Betty (musical)

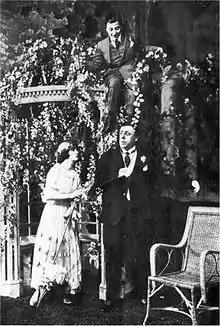
David (top), Estelle and Jotte

Gerard, the Earl of Beverley, a philanderer, has pushed his father, The Duke of Crowborough, to the limit. The Duke storms into his son's home demanding that the younger man settle down with a wife and take on some responsibility. The young Earl, drunk and embarrassed in front of his friends, proposes to Betty, a kitchen maid, to spite his father. Gerard has no intention of following his father's wishes and makes plans to send Betty away and to continue with his profligate lifestyle. But the Duke is a step ahead of his son: He gives Gerard's allowance to his wife, Betty, so that Gerard must depend upon her. The charming Betty manages to become accepted by the society into which she has married and eventually charms her way into the heart of her wayward husband. He returns to her of his own accord and they find happiness.